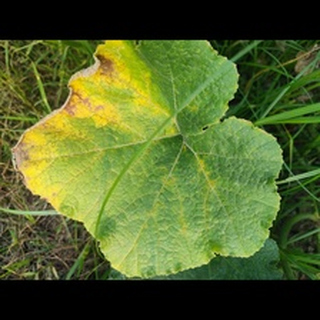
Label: pumpkin_downy_mildew